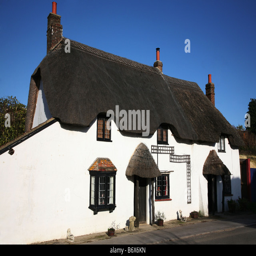
traditional thatched cottage in the village